United States Navy Nurse Corps

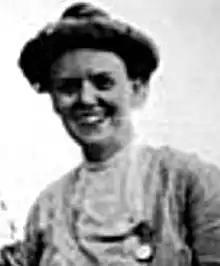
Lillian M. Murphy RN USNR was awarded the Navy Cross posthumously for her heroic work in the 1918 influenza pandemic.

The surviving fourth nurse was Lenah H. Sutcliffe Higbee, the second superintendent of the corps, and the first living woman to receive the medal. In 1945, the USS "Higbee" became the first fighting ship to be named after a woman in the service.